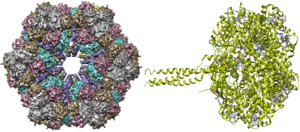
L'hémoglobine, couramment symbolisée Hb, parfois Hgb, est un pigment respiratoire présent essentiellement dans le sang des vertébrés, au sein de leurs globules rouges, ainsi que dans les tissus de certains invertébrés. Elle a pour fonction de transporter l'oxygène O₂ depuis l'appareil respiratoire vers le reste de l'organisme. La quantité d'hémoglobine est un paramètre mesuré lors d'un hémogramme.
L'érythrocruorine est un complexe protéique de la famille des globines assurant le transport de l'oxygène chez divers annélides et arthropodes, dont certains insectes. Il s'agit d'une très grosse molécule d'environ 3 500 kDa, constituée de plus d'une centaine de sous-unités, ayant le même groupe prosthétique que la chlorocruorine. Elle est présente librement dans le sang et le cœlome de l'animal, et n'est pas encapsulée dans des cellules. Un exemple d'érythrocruorine est celle du ver de terre commun, constituée de douze hétérododécamères, soit 144 sous-unités de globines A, B, C et D et 36 protéines de liaison, tandis que celle de Daphnia magna est constitué de 16 sous-unités portant deux molécules d'hème chacune.